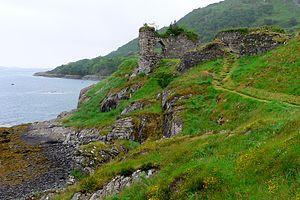
Le château de Strome est un château en ruine sur les rives du Loch Carron, à environ six kilomètres au sud-ouest du village de Lochcarron, dans la côte ouest de la zone administrative écossaise de Highland
Le loch Carron est un loch de mer de la côte ouest de l'Écosse, dans le district de Ross and Cromarty.